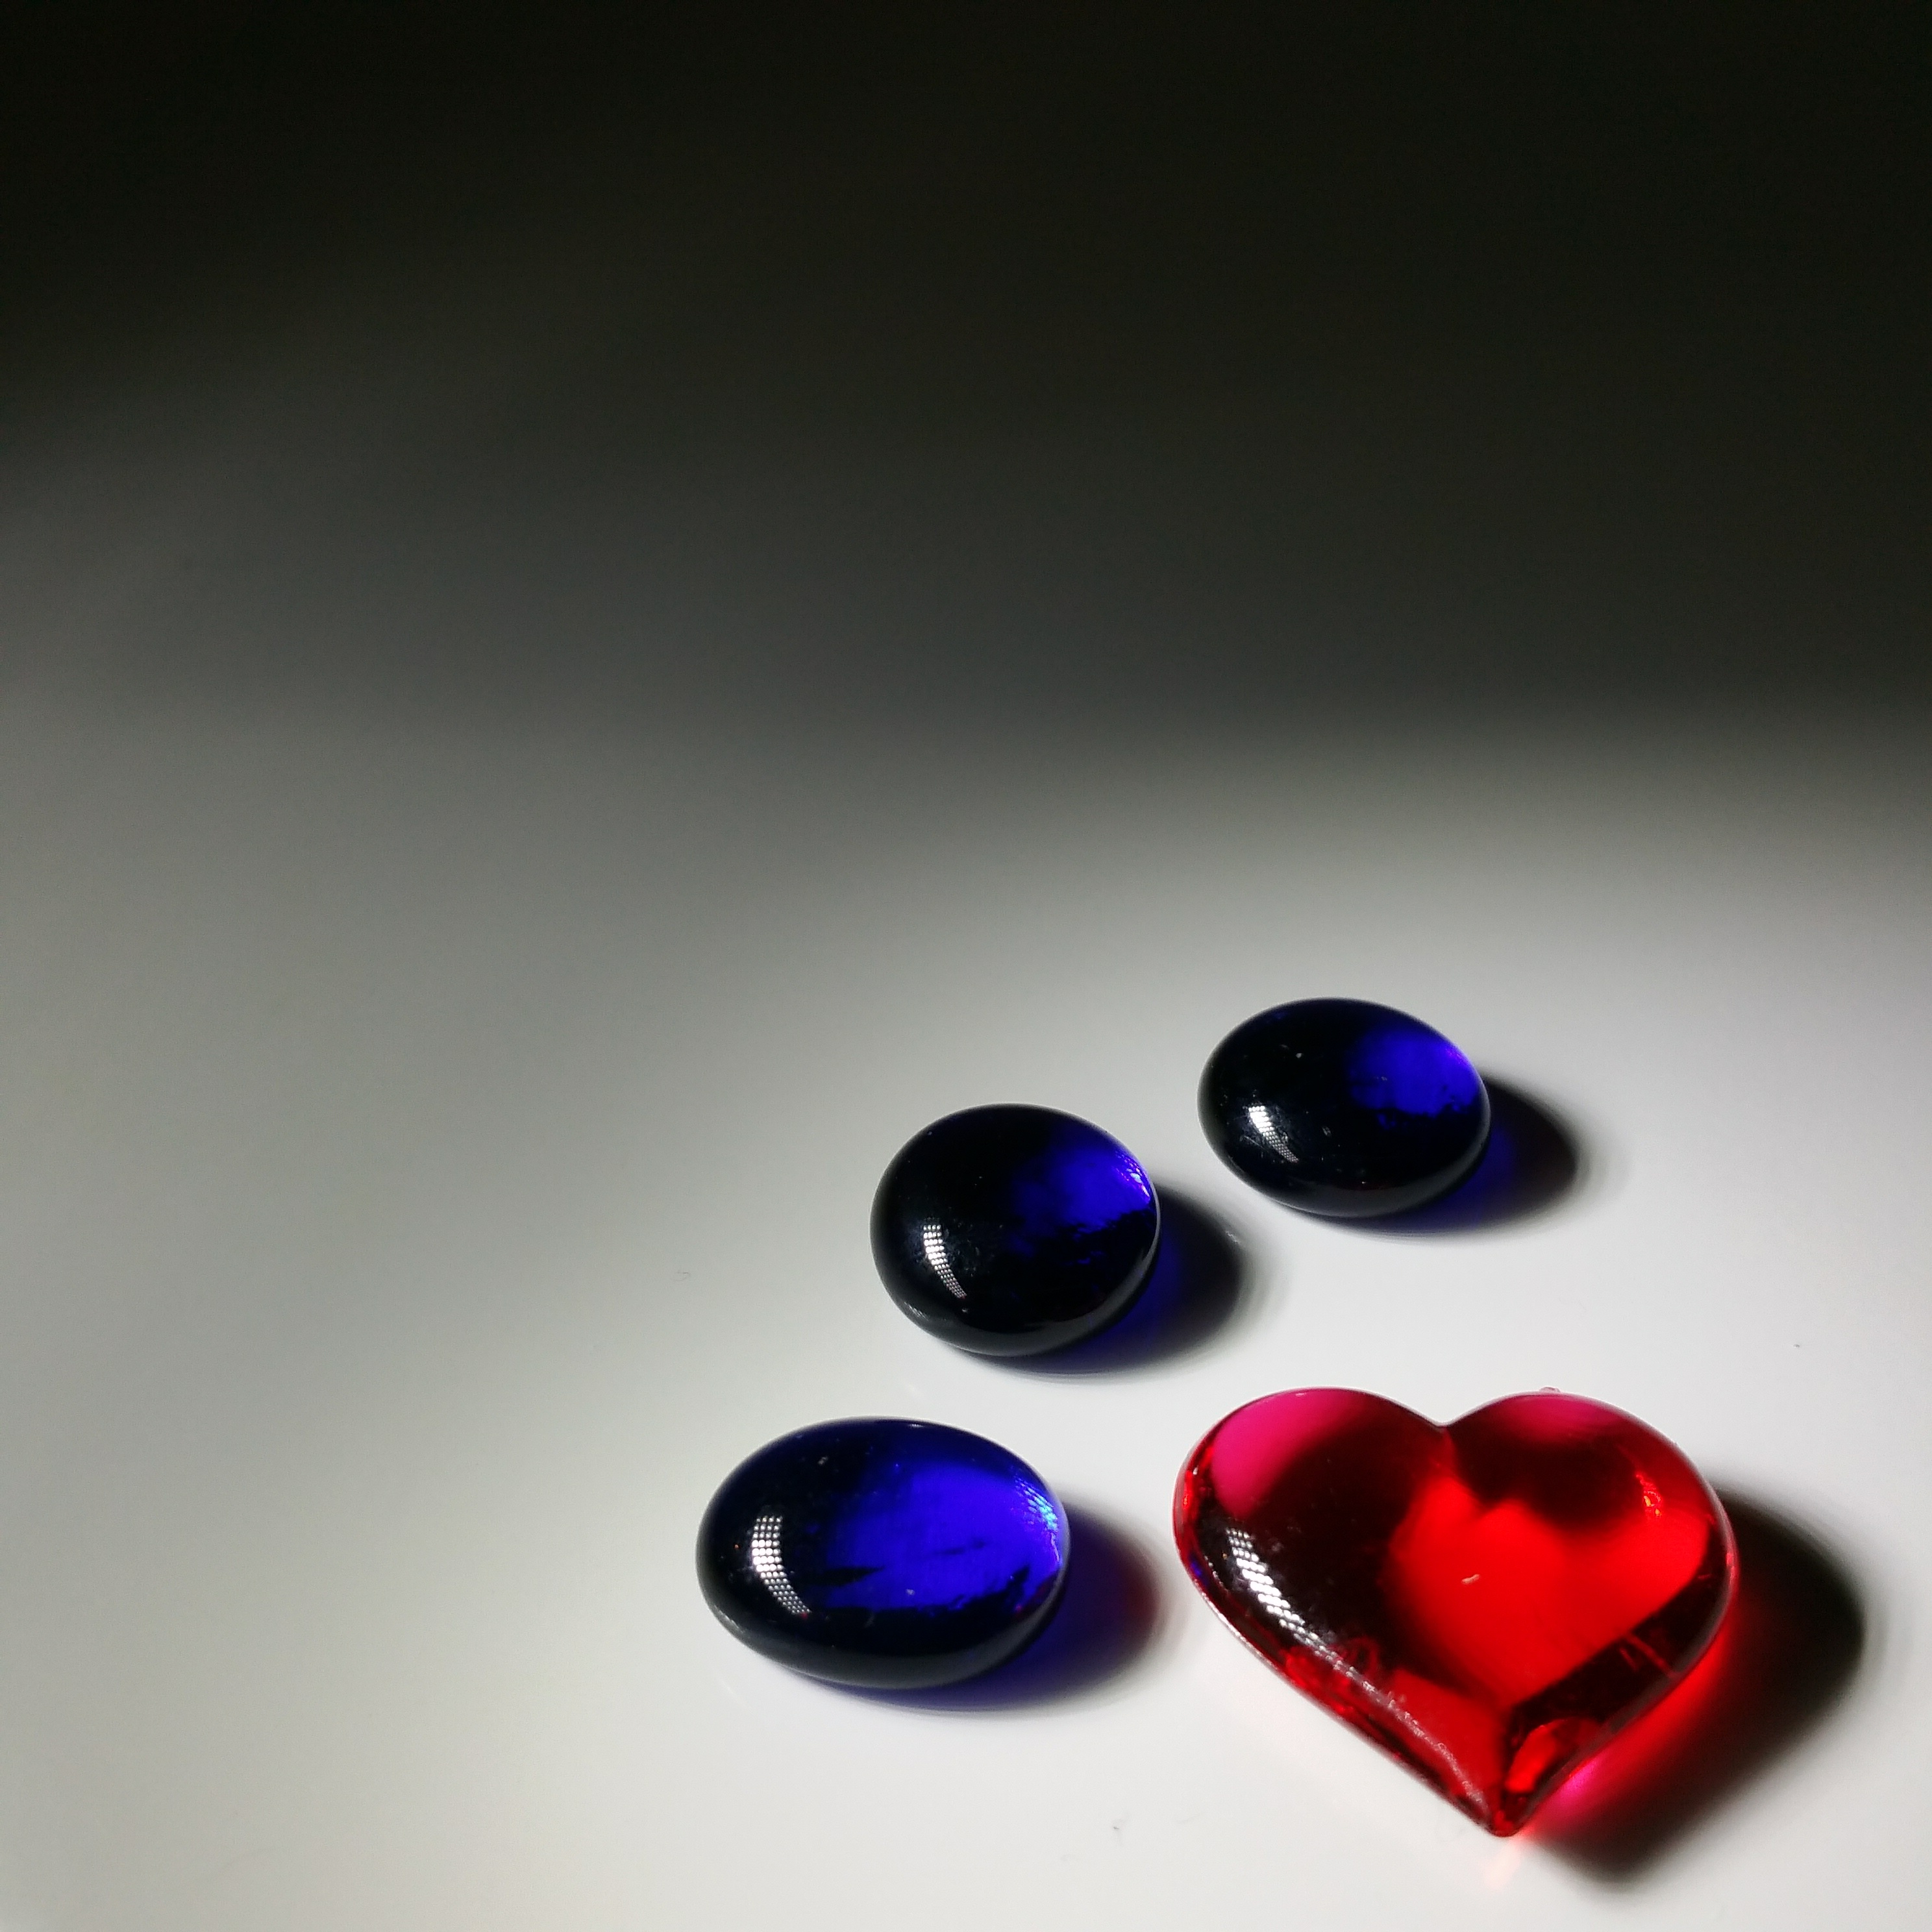
petal, glass, love, heart, decoration, blue, circle, jewellery, background, organ, shape, greeting card, valentine's day, fashion accessory